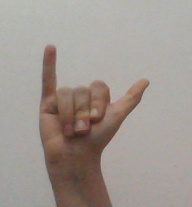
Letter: ya